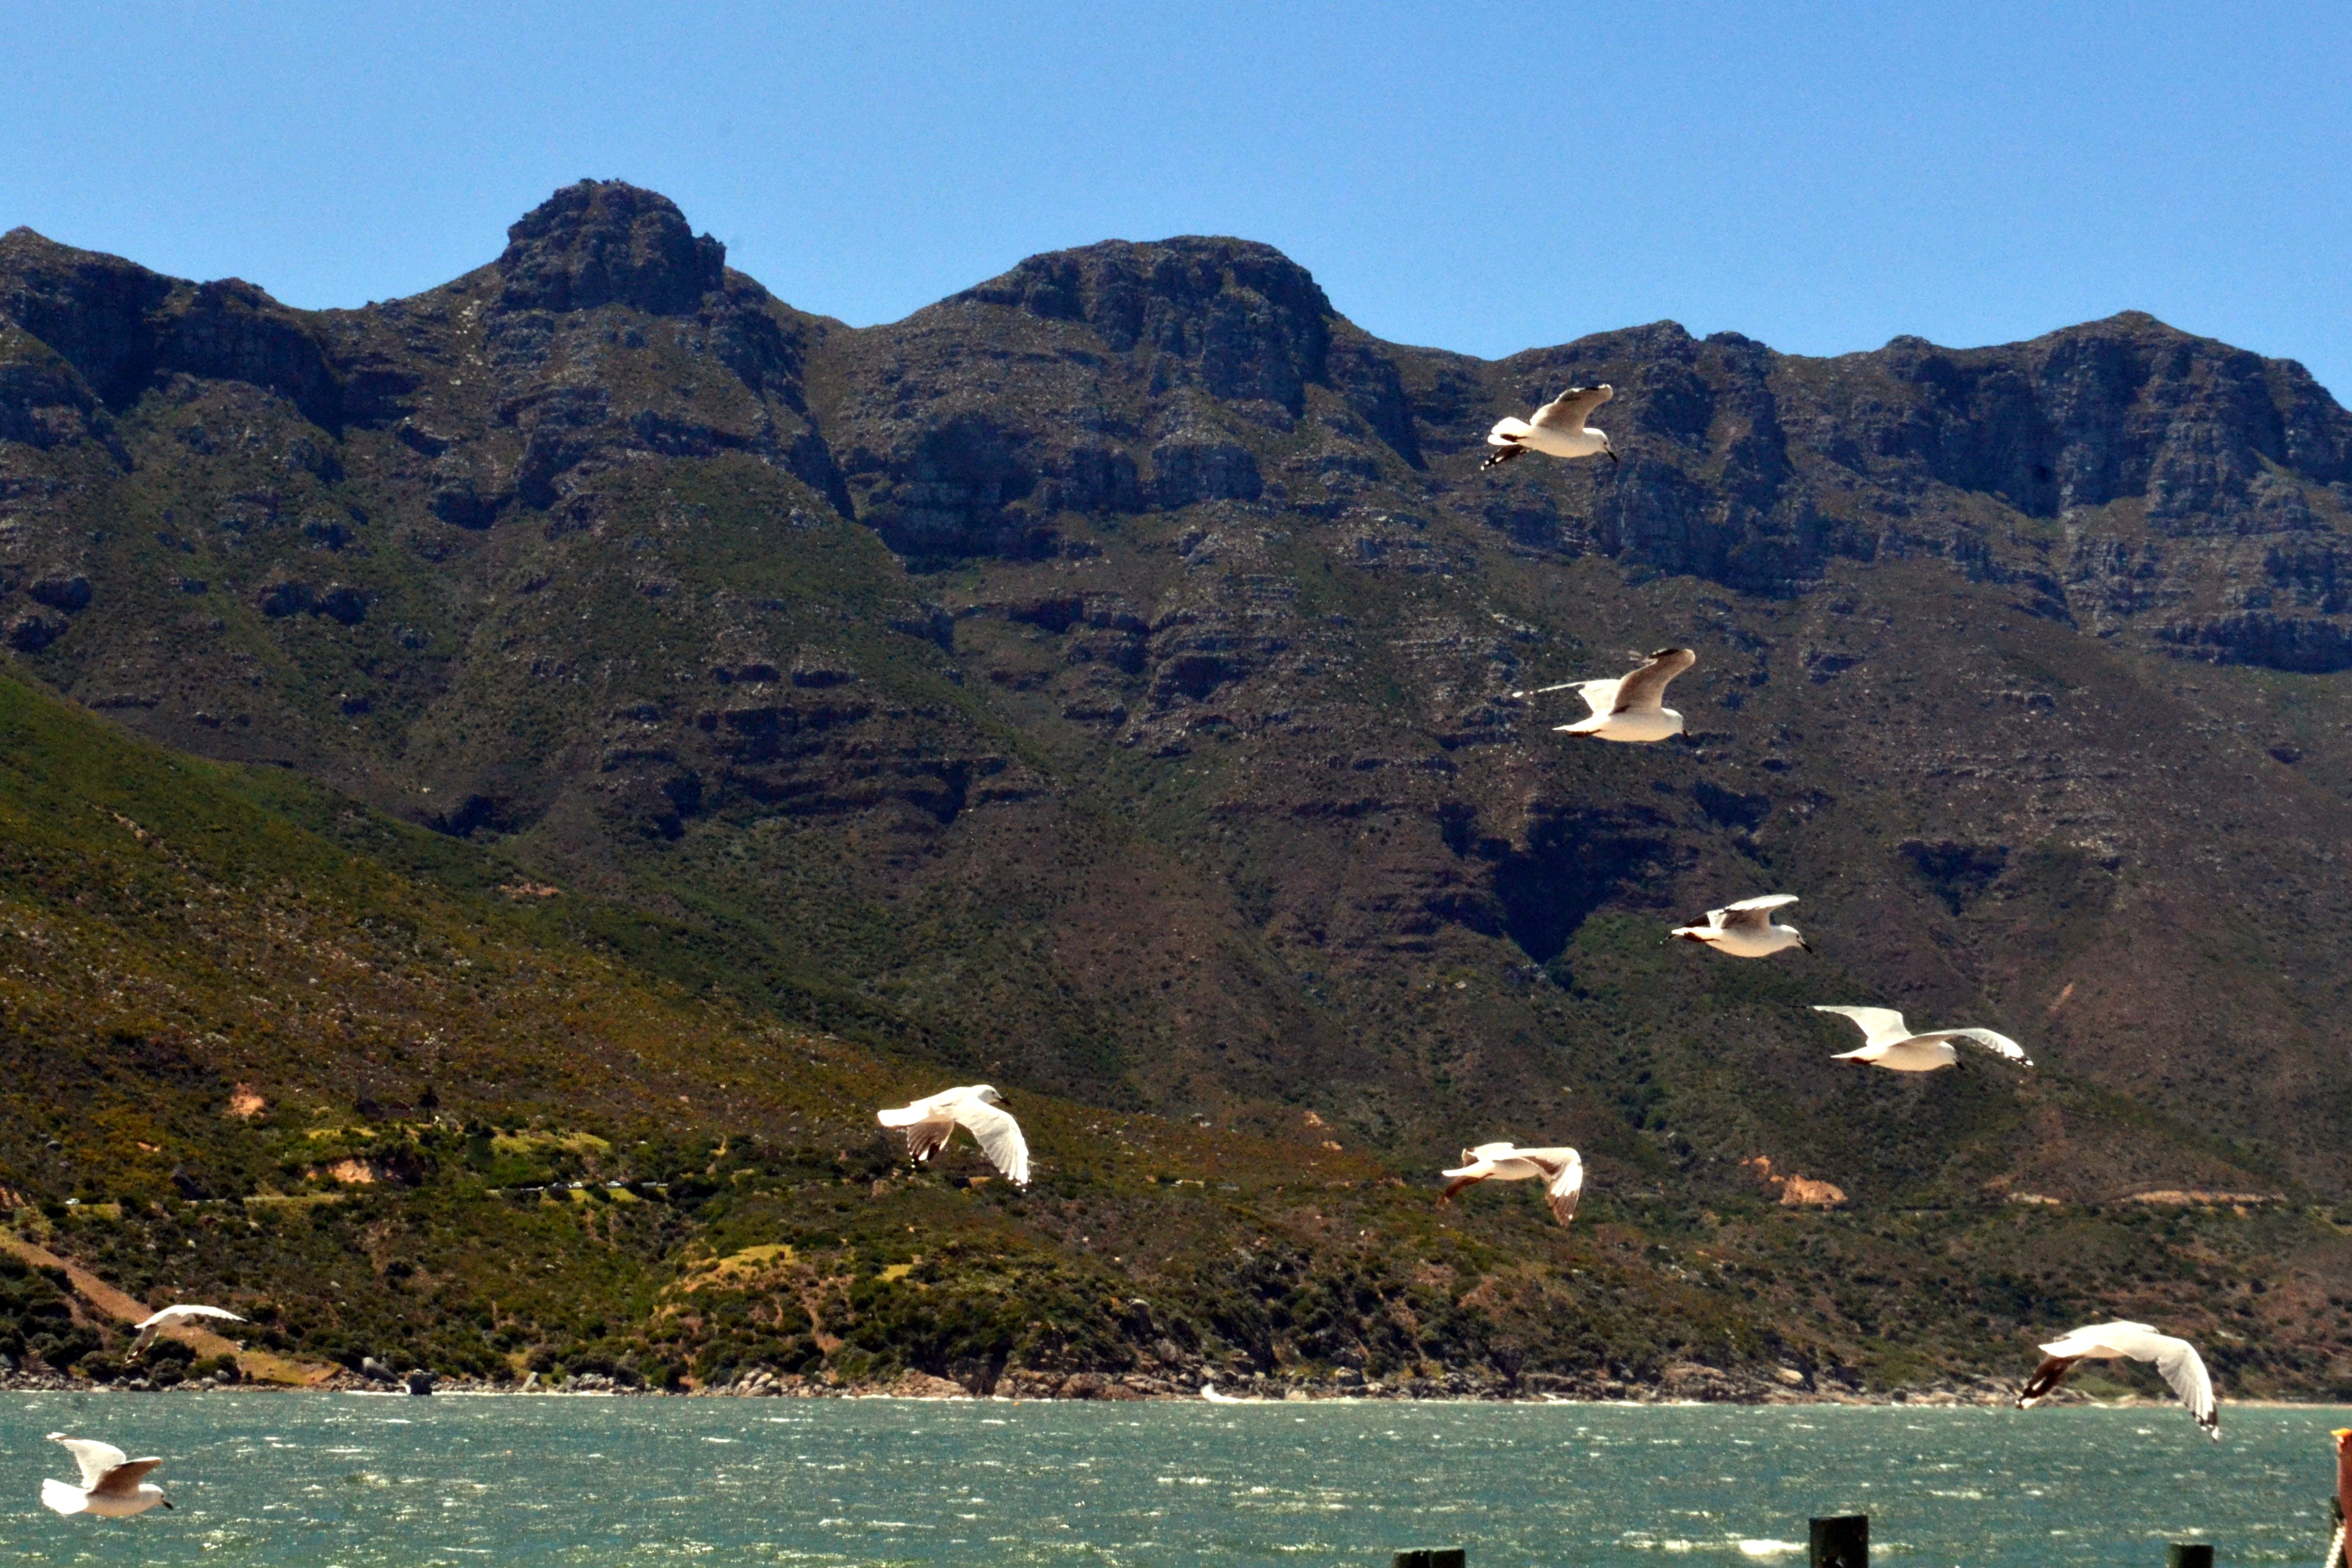
sea, coast, nature, mountain, lake, mountain range, cliff, bay, fjord, terrain, pigeons, loch, cape, landform, birds flying, geographical feature, mountainous landforms